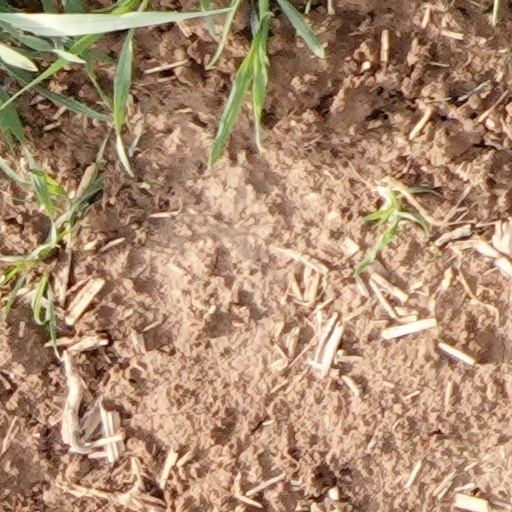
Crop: wheat